Halloween (1978 film)

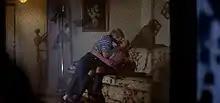
Judith Myers and her boyfriend, as viewed from the point-of-view of young Michael Myers; this voyeuristic perspective is a distinguishing feature of the film's opening scene

Historian Nicholas Rogers notes that film critics contend that Carpenter's direction and camera work made "Halloween" a "resounding success." Roger Ebert remarks, "It's easy to create violence on the screen, but it's hard to do it well. Carpenter is uncannily skilled, for example, at the use of foregrounds in his compositions, and everyone who likes thrillers knows that foregrounds are crucial . ... " The opening title, featuring a jack-o'-lantern placed against a black backdrop, sets the mood for the entire film. The camera slowly moves toward the jack-o'-lantern's left eye as the main title theme plays. After the camera fully closes in, the jack-o'-lantern's light dims and goes out. Film historian J.P. Telotte says that this scene "clearly announces that [the film's] primary concern will be with the way in which we see ourselves and others and the consequences that often attend our usual manner of perception." Carpenter's first-person point-of-view compositions were employed with steadicam; Telotte argues, "As a result of this shift in perspective from a disembodied, narrative camera to an actual character's eye ... we are forced into a deeper sense of participation in the ensuing action." Along with the 1974 Canadian horror film "Black Christmas", "Halloween" made use of seeing events through the killer's eyes.